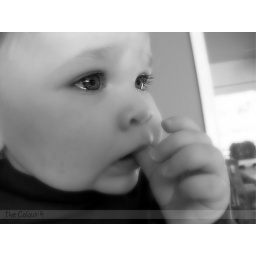
Teething in black and white